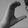
ASL letter: C